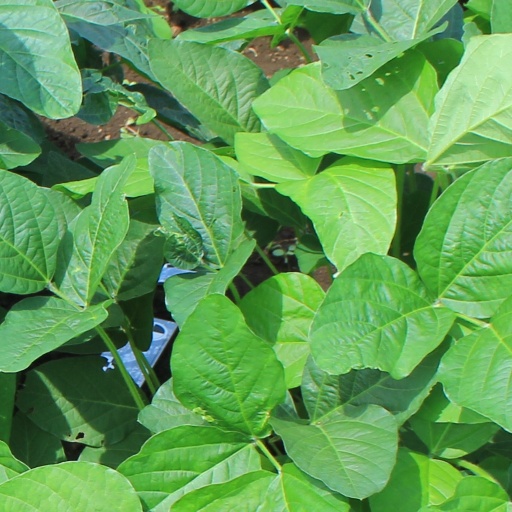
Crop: soybean